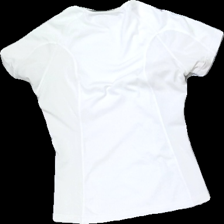
View: back
Type: Training top
Category: Ladies
Brand: Craft
Colors: White
Material: 100% Polyester
Cut: Tight
Size: M
Season: All
Price range: 50-100
Recommended usage: Reuse
Description: white sports t-shirt